Unconditional Surrender (sculpture)

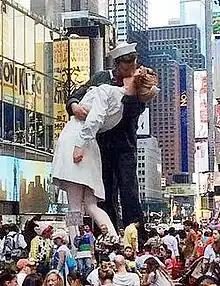
A copy of "Unconditional Surrender" on display in Manhattan in 2015

The popular Roman cruise terminal of Civitavecchia in Italy has one that is very tall and overlooks the sea. It is a short walk from the cruise ships to the station in order to take trains to Rome.